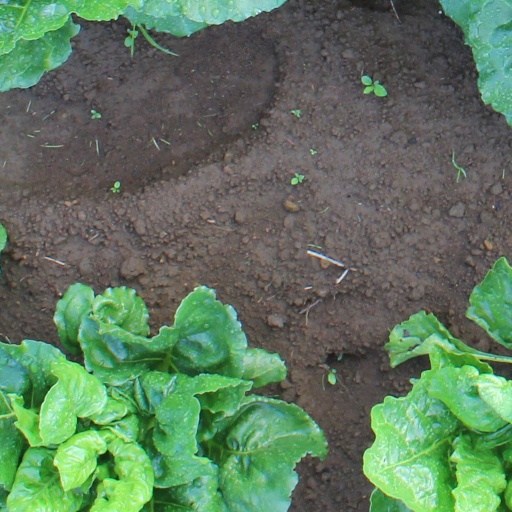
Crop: sugar beet